John Kelvin Koelsch

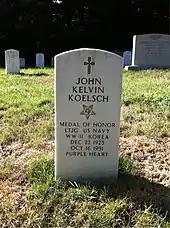
Grave at Arlington National Cemetery

Koelsch died of malnutrition and dysentery on October 16, 1951, while a prisoner of war. On August 3, 1955, he was posthumously awarded the Medal of Honor for his actions in Korea.